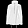
Label: Coat